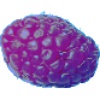
Label: Raspberry 1